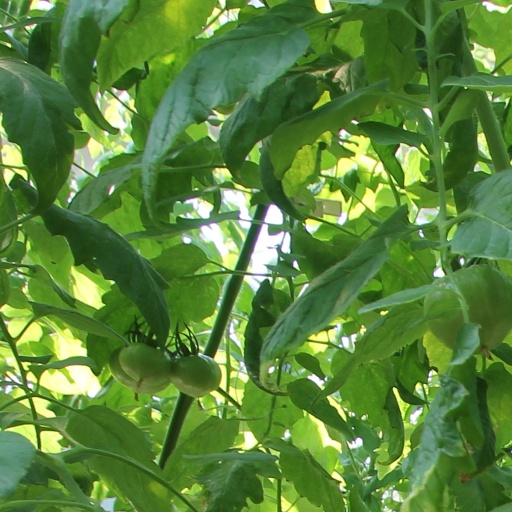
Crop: tomato